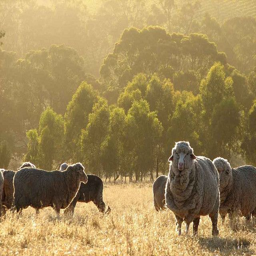
sheep grazing by electronica artist